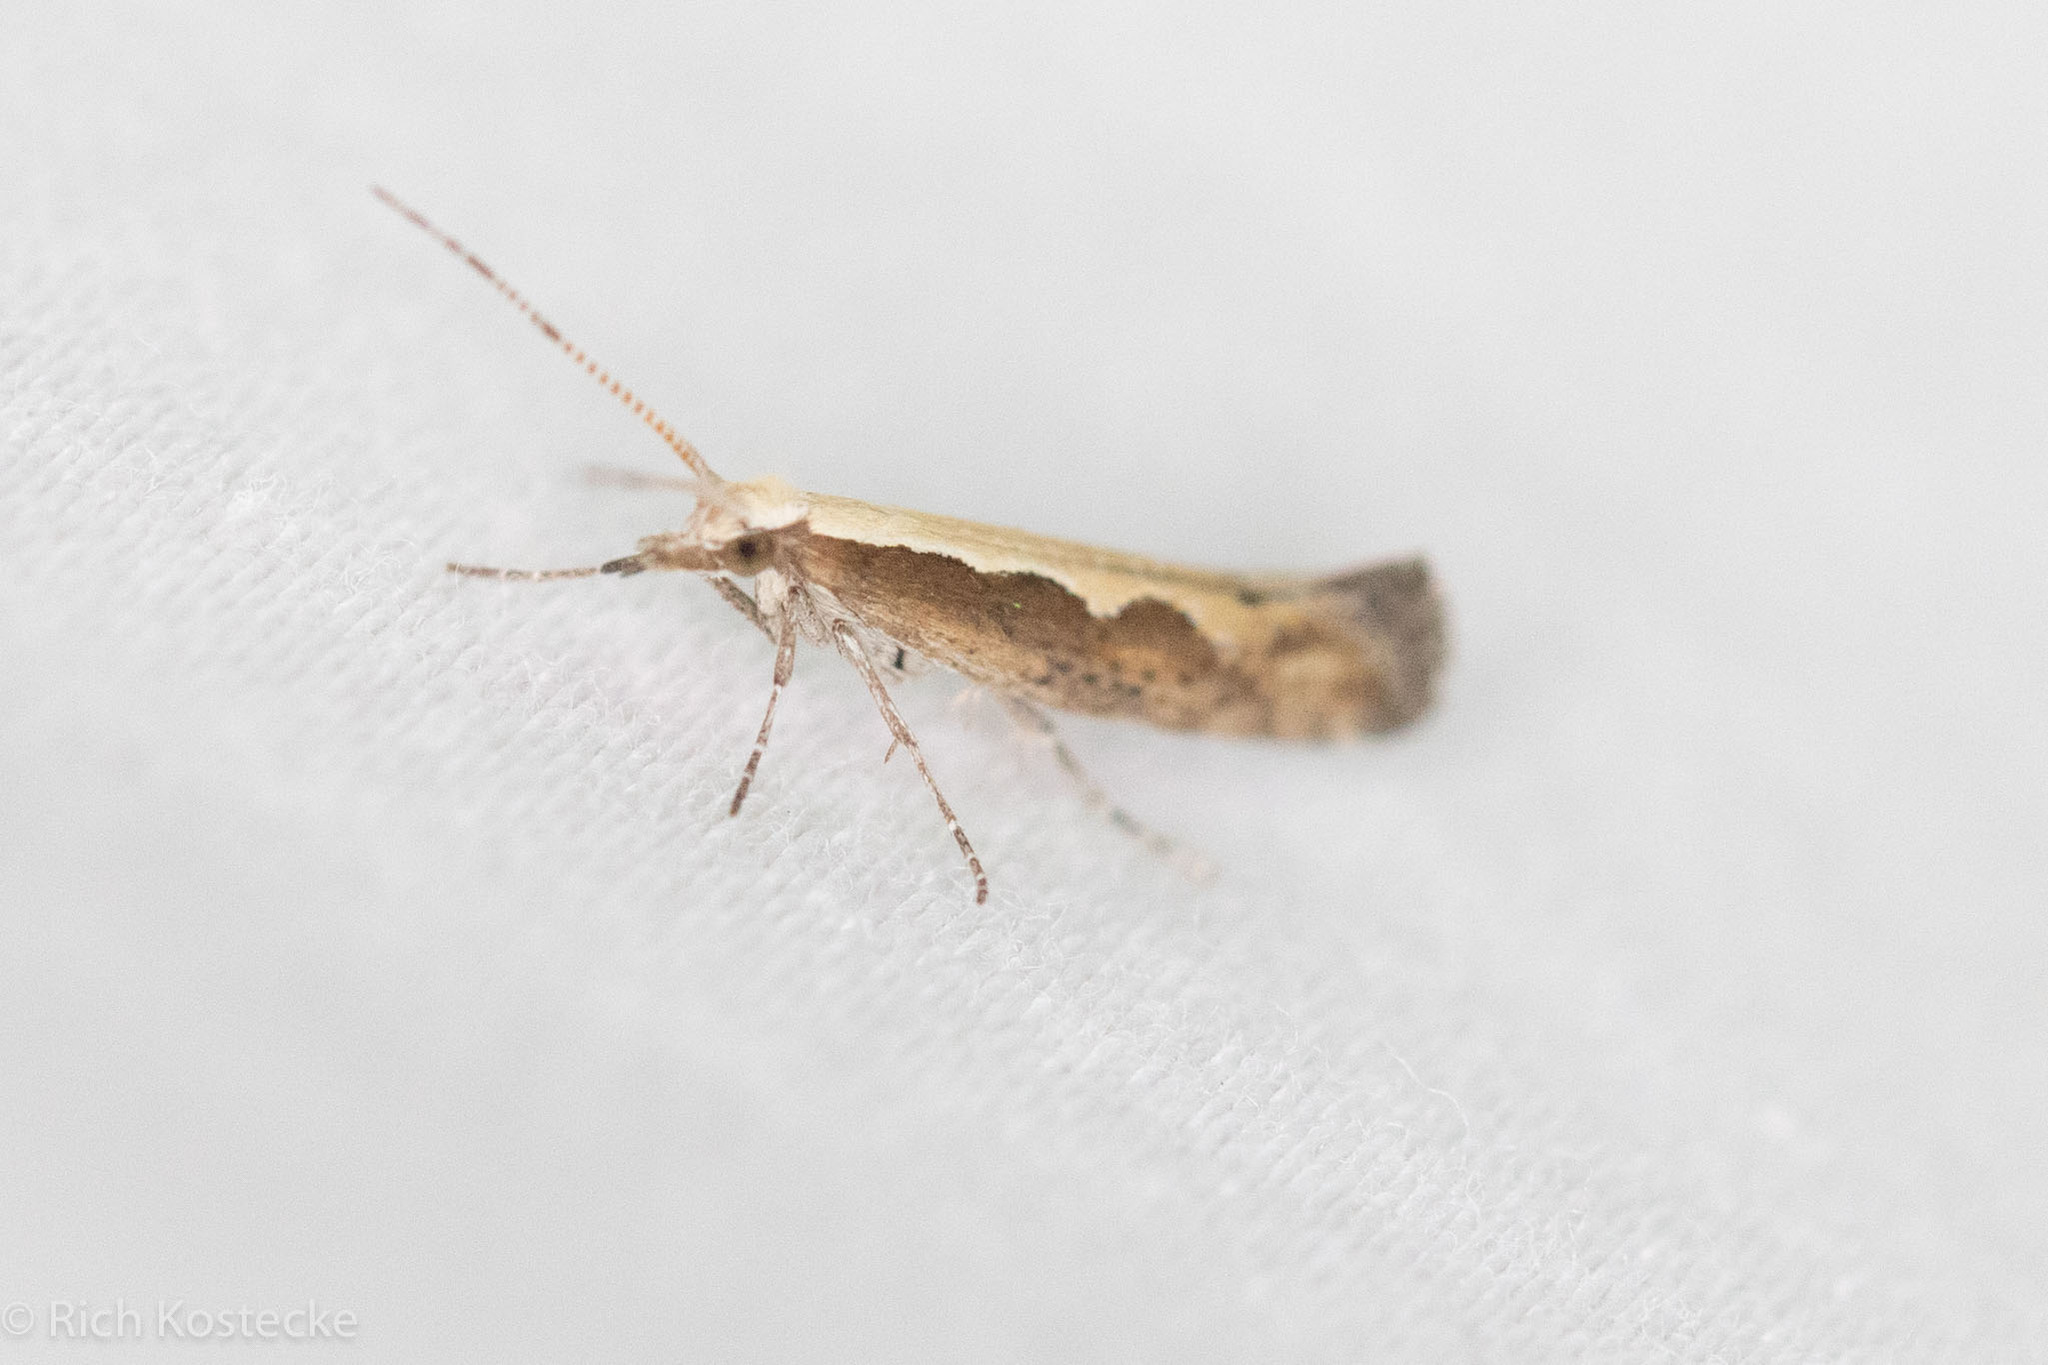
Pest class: diamondback_moth